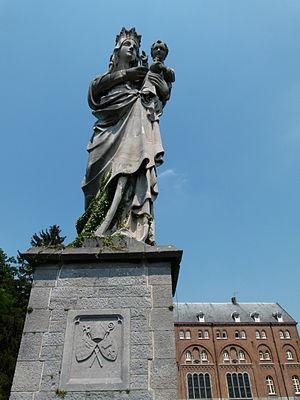
L'abbaye du Mont-César est un monastère bénédictin situé à Louvain, en Belgique. Il fut érigé en abbaye en 1899 par les neuf moines venus de l'abbaye de Maredsous et qui se sont installés onze ans plus tôt à cet endroit, au milieu des ruines de bâtiments ayant hébergé l'ordre de Saint-Jean de Jérusalem.